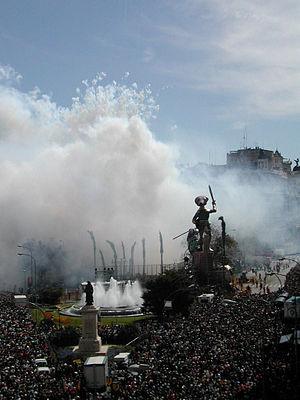
Les fallas, en castillan ou falles, en valencien, sont une fête populaire dont l'apogée se situe entre le 15 et le 19 mars, jour de la saint Joseph, José en espagnol, patron des charpentiers. Les festivités se déroulent dans les rues et places d'Espagne de Valence et dans plus d'une centaine de villes de la Communauté valencienne.